British Rail Class 506

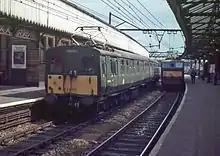
A Class 506 (left) at in 1967.

Being built against an LNER order, the numbers were in the former LNER series. To distinguish these from other similarly-numbered carriages, BR used letter prefixes and suffixes, but these varied. At the time that they were delivered, the numbers were in fact unique; but from 1959, new Diesel multiple-units were delivered carrying similar numbers, in the BR series. The Manchester-Glossop-Hadfield EMU number prefixes and suffixes may be summarised thus: